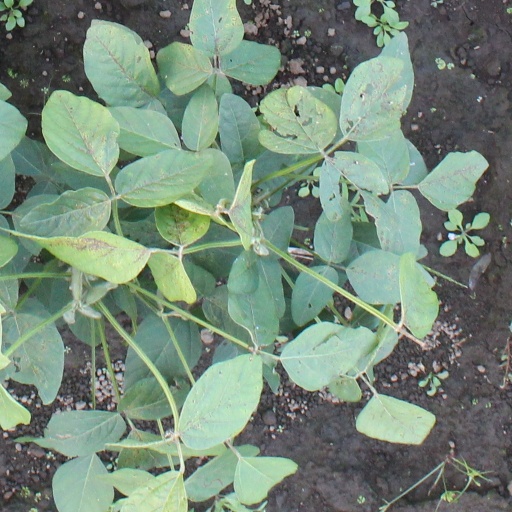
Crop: soybean